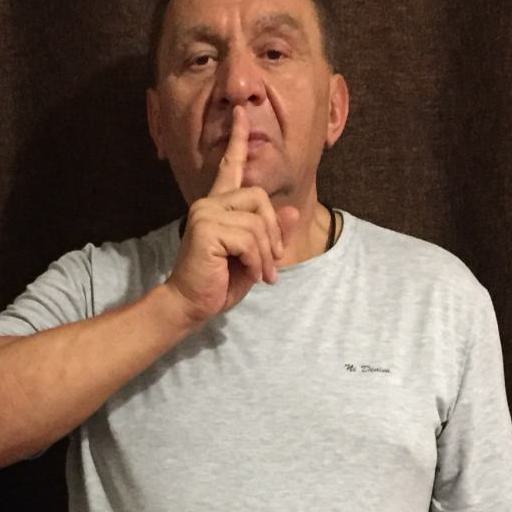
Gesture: mute